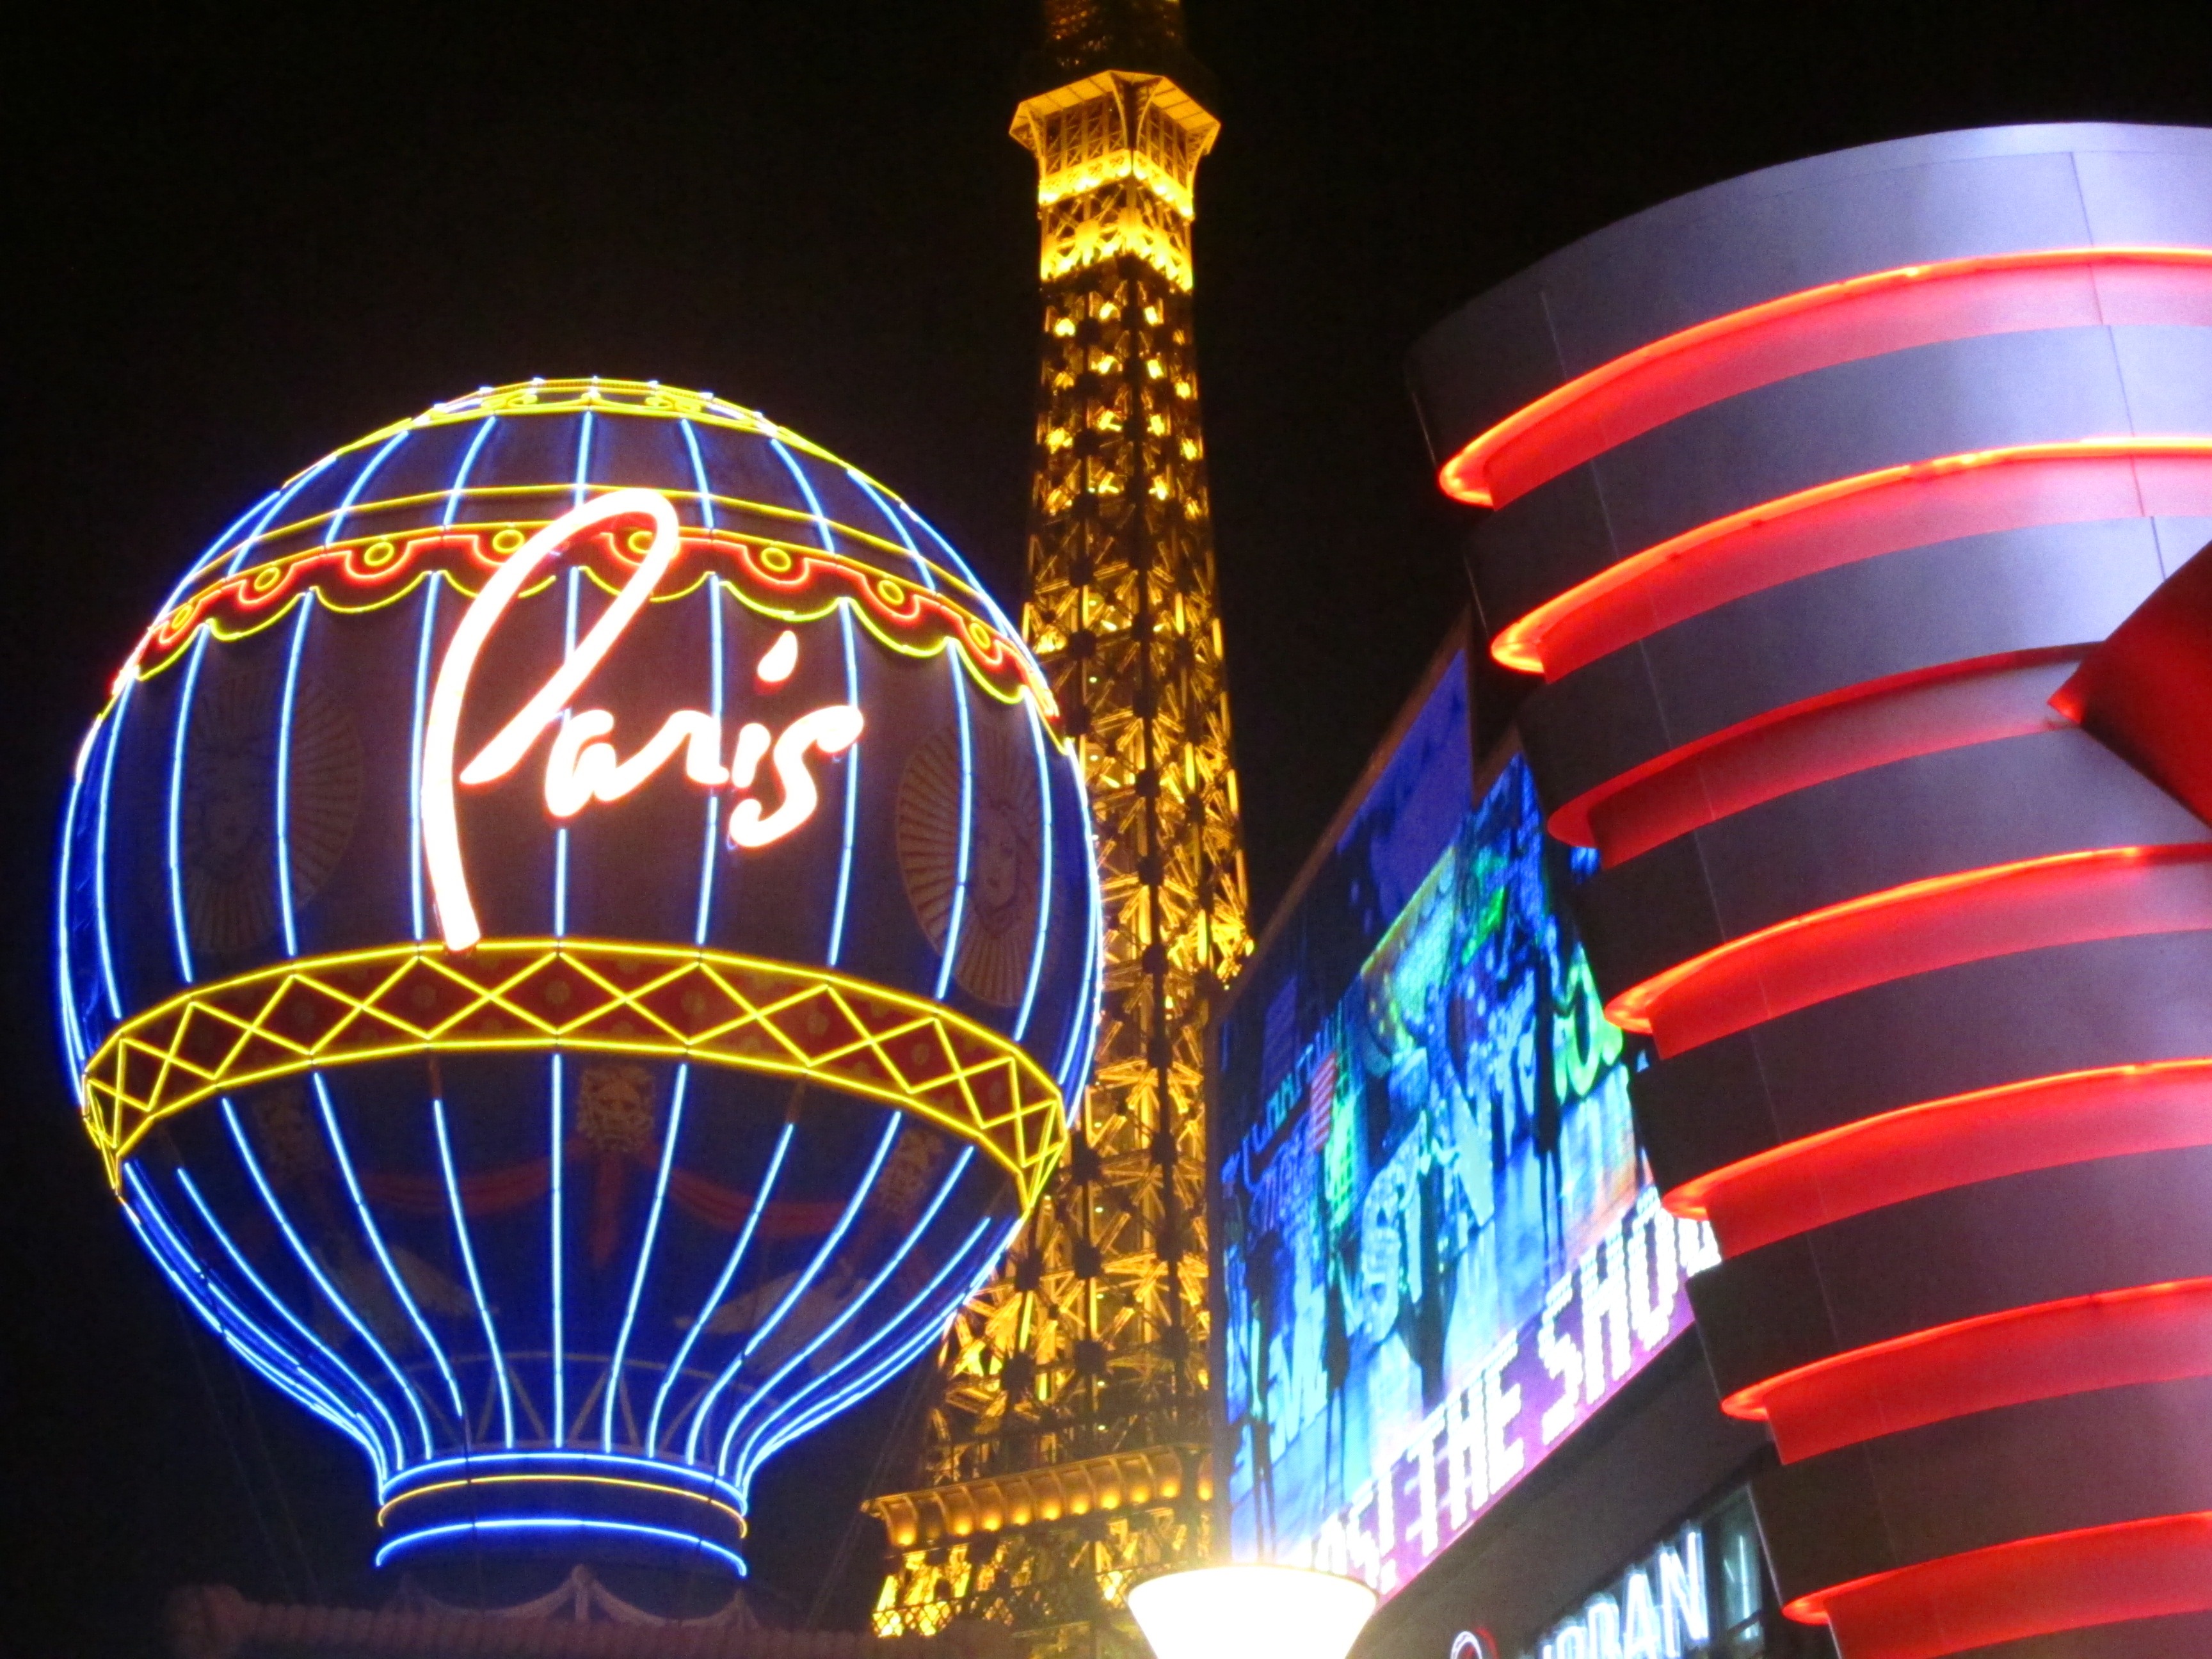
night, paris, ferris wheel, amusement park, color, lighting, neon, eiffel, vegas, casino, fair, las vegas